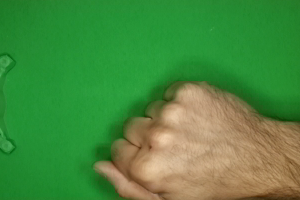
Label: rock